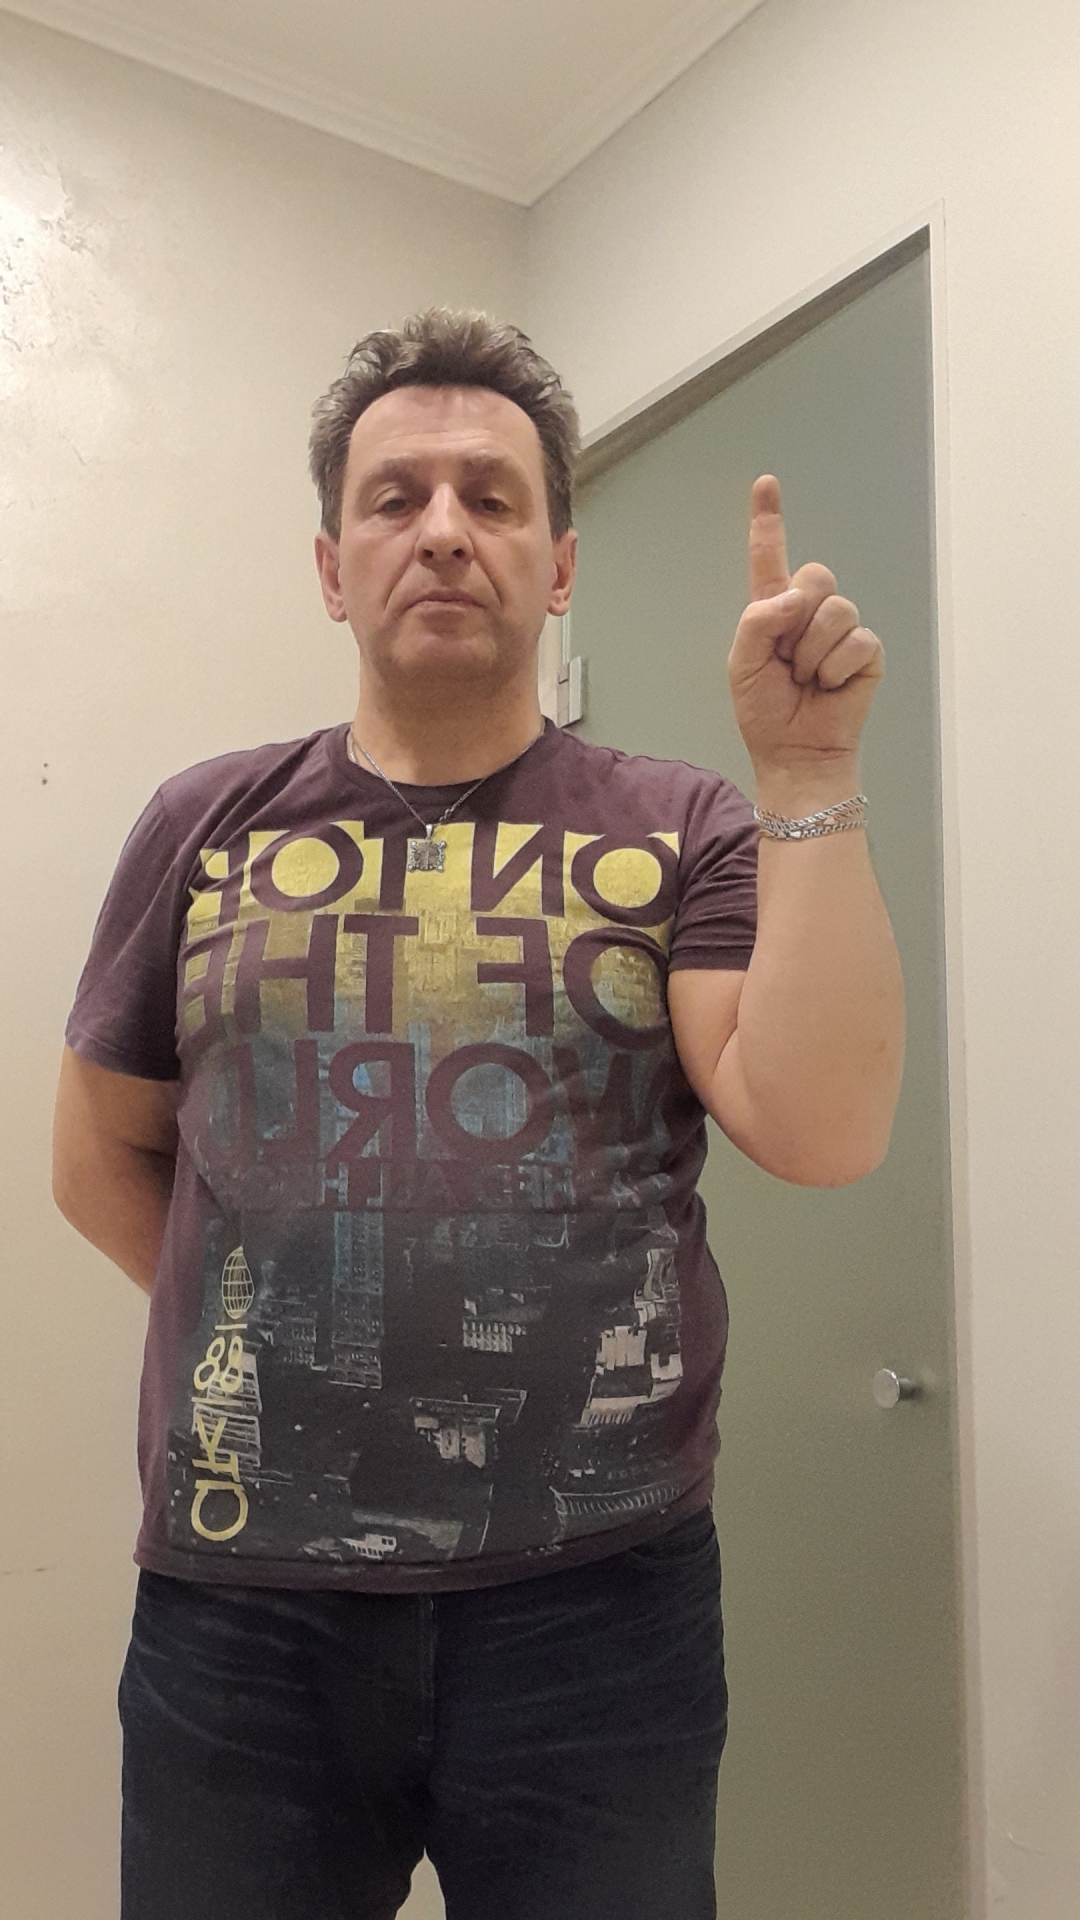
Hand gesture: one